2021 Carolina Panthers season

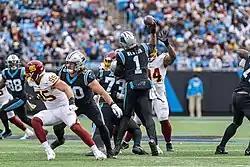
Newton about to throw a pass

Ahead of the game, Cam Newton was named as the starter over P. J. Walker. The Panthers scored first as Newton completed a pass to D. J. Moore for a touchdown on the opening drive. Later in the first quarter, Antonio Gibson fumbled the ball while being tackled by Morgan Fox, with Frankie Luvu recovering the loose ball, but the Panthers were unable to capitalize. Early in the second quarter, Washington, led by former Panthers head coach Ron Rivera and former Panthers quarterback Taylor Heinicke, drew even with Heinicke passing to Cam Sims for a touchdown. After Newton scored on a 25-yard touchdown run, Julian Stanford forced a fumble from DeAndre Carter on the ensuing kickoff return. However, Troy Apke was able to recover the ball for Washington, and they rebounded with a touchdown pass from Heinicke to Terry McLaurin with 14 seconds left in the first half. Washington then took the lead on the opening drive of the second half as Heinicke scored his third passing touchdown of the game, finding Carter in the end zone. The Panthers equalized early in the fourth quarter with a touchdown pass from Newton to Christian McCaffrey, but former Panthers kicker Joey Slye, who had played against the Panthers earlier in the season as a member of the Houston Texans, kicked two field goals in the final five minutes. This proved to be the difference, and the Panthers lost 27–21.